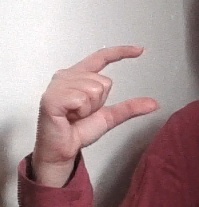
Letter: dal